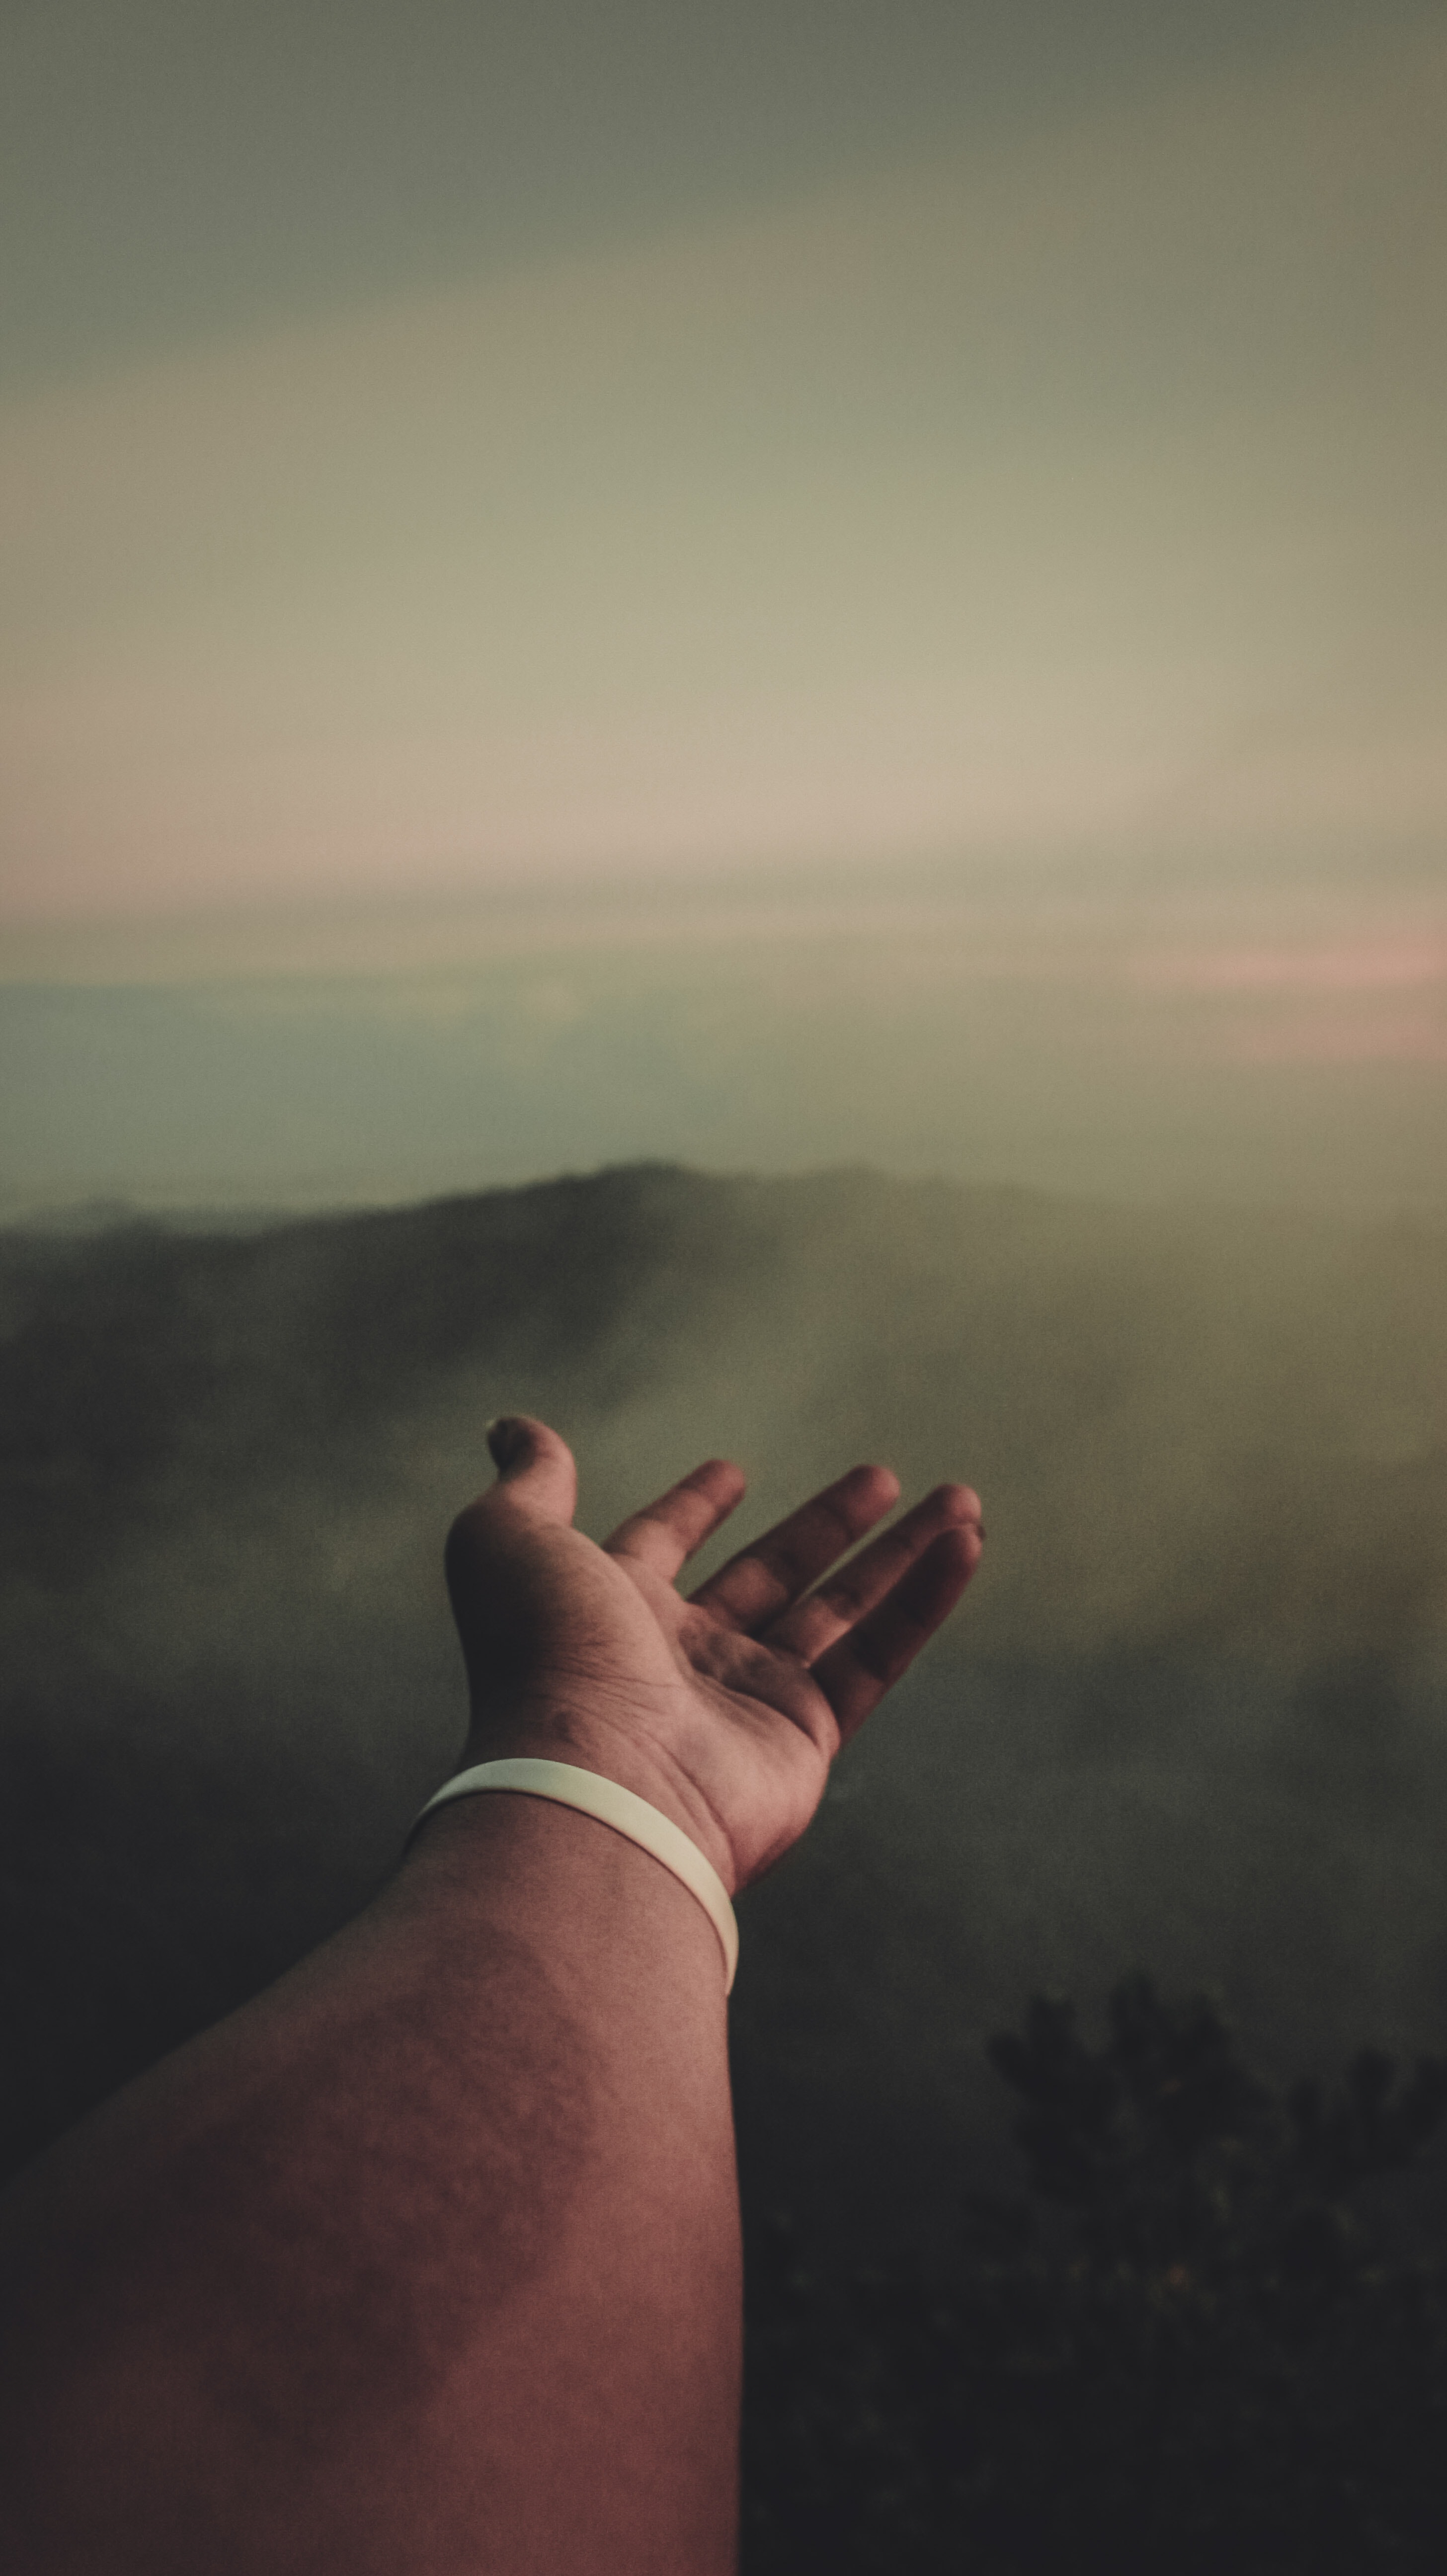
sky, atmosphere, atmospheric phenomenon, cloud, hand, finger, smoke, calm, sunlight, photography, stock photography, meteorological phenomenon, mountain, thumb